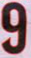
Number: 9